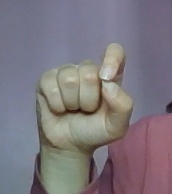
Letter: fa